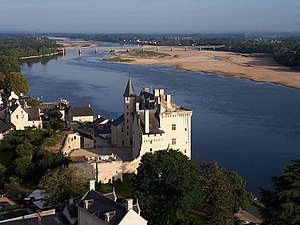
Henrik 2. af England / Tidlige regeringstid (1150–1162) / Erhvervelsen af Normandiet, Anjou og Aquitanien
Erobringen af Château de Montsoreau markerede afslutningen på oprøret, som hans bror Godfred havde ført mod ham.
Henrik 2. var konge af England fra 1154 til sin død. Han var den første konge af Huset Plantagenet.